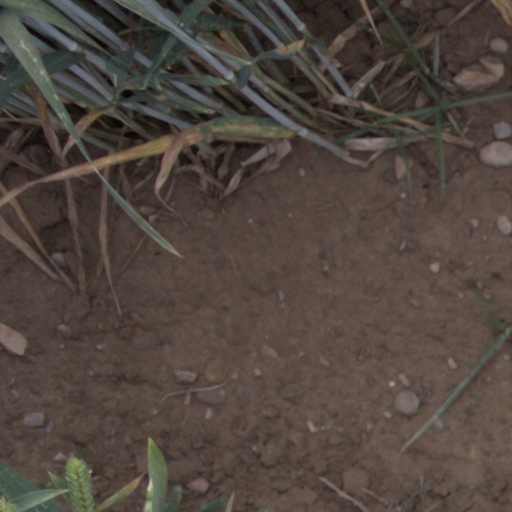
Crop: wheat